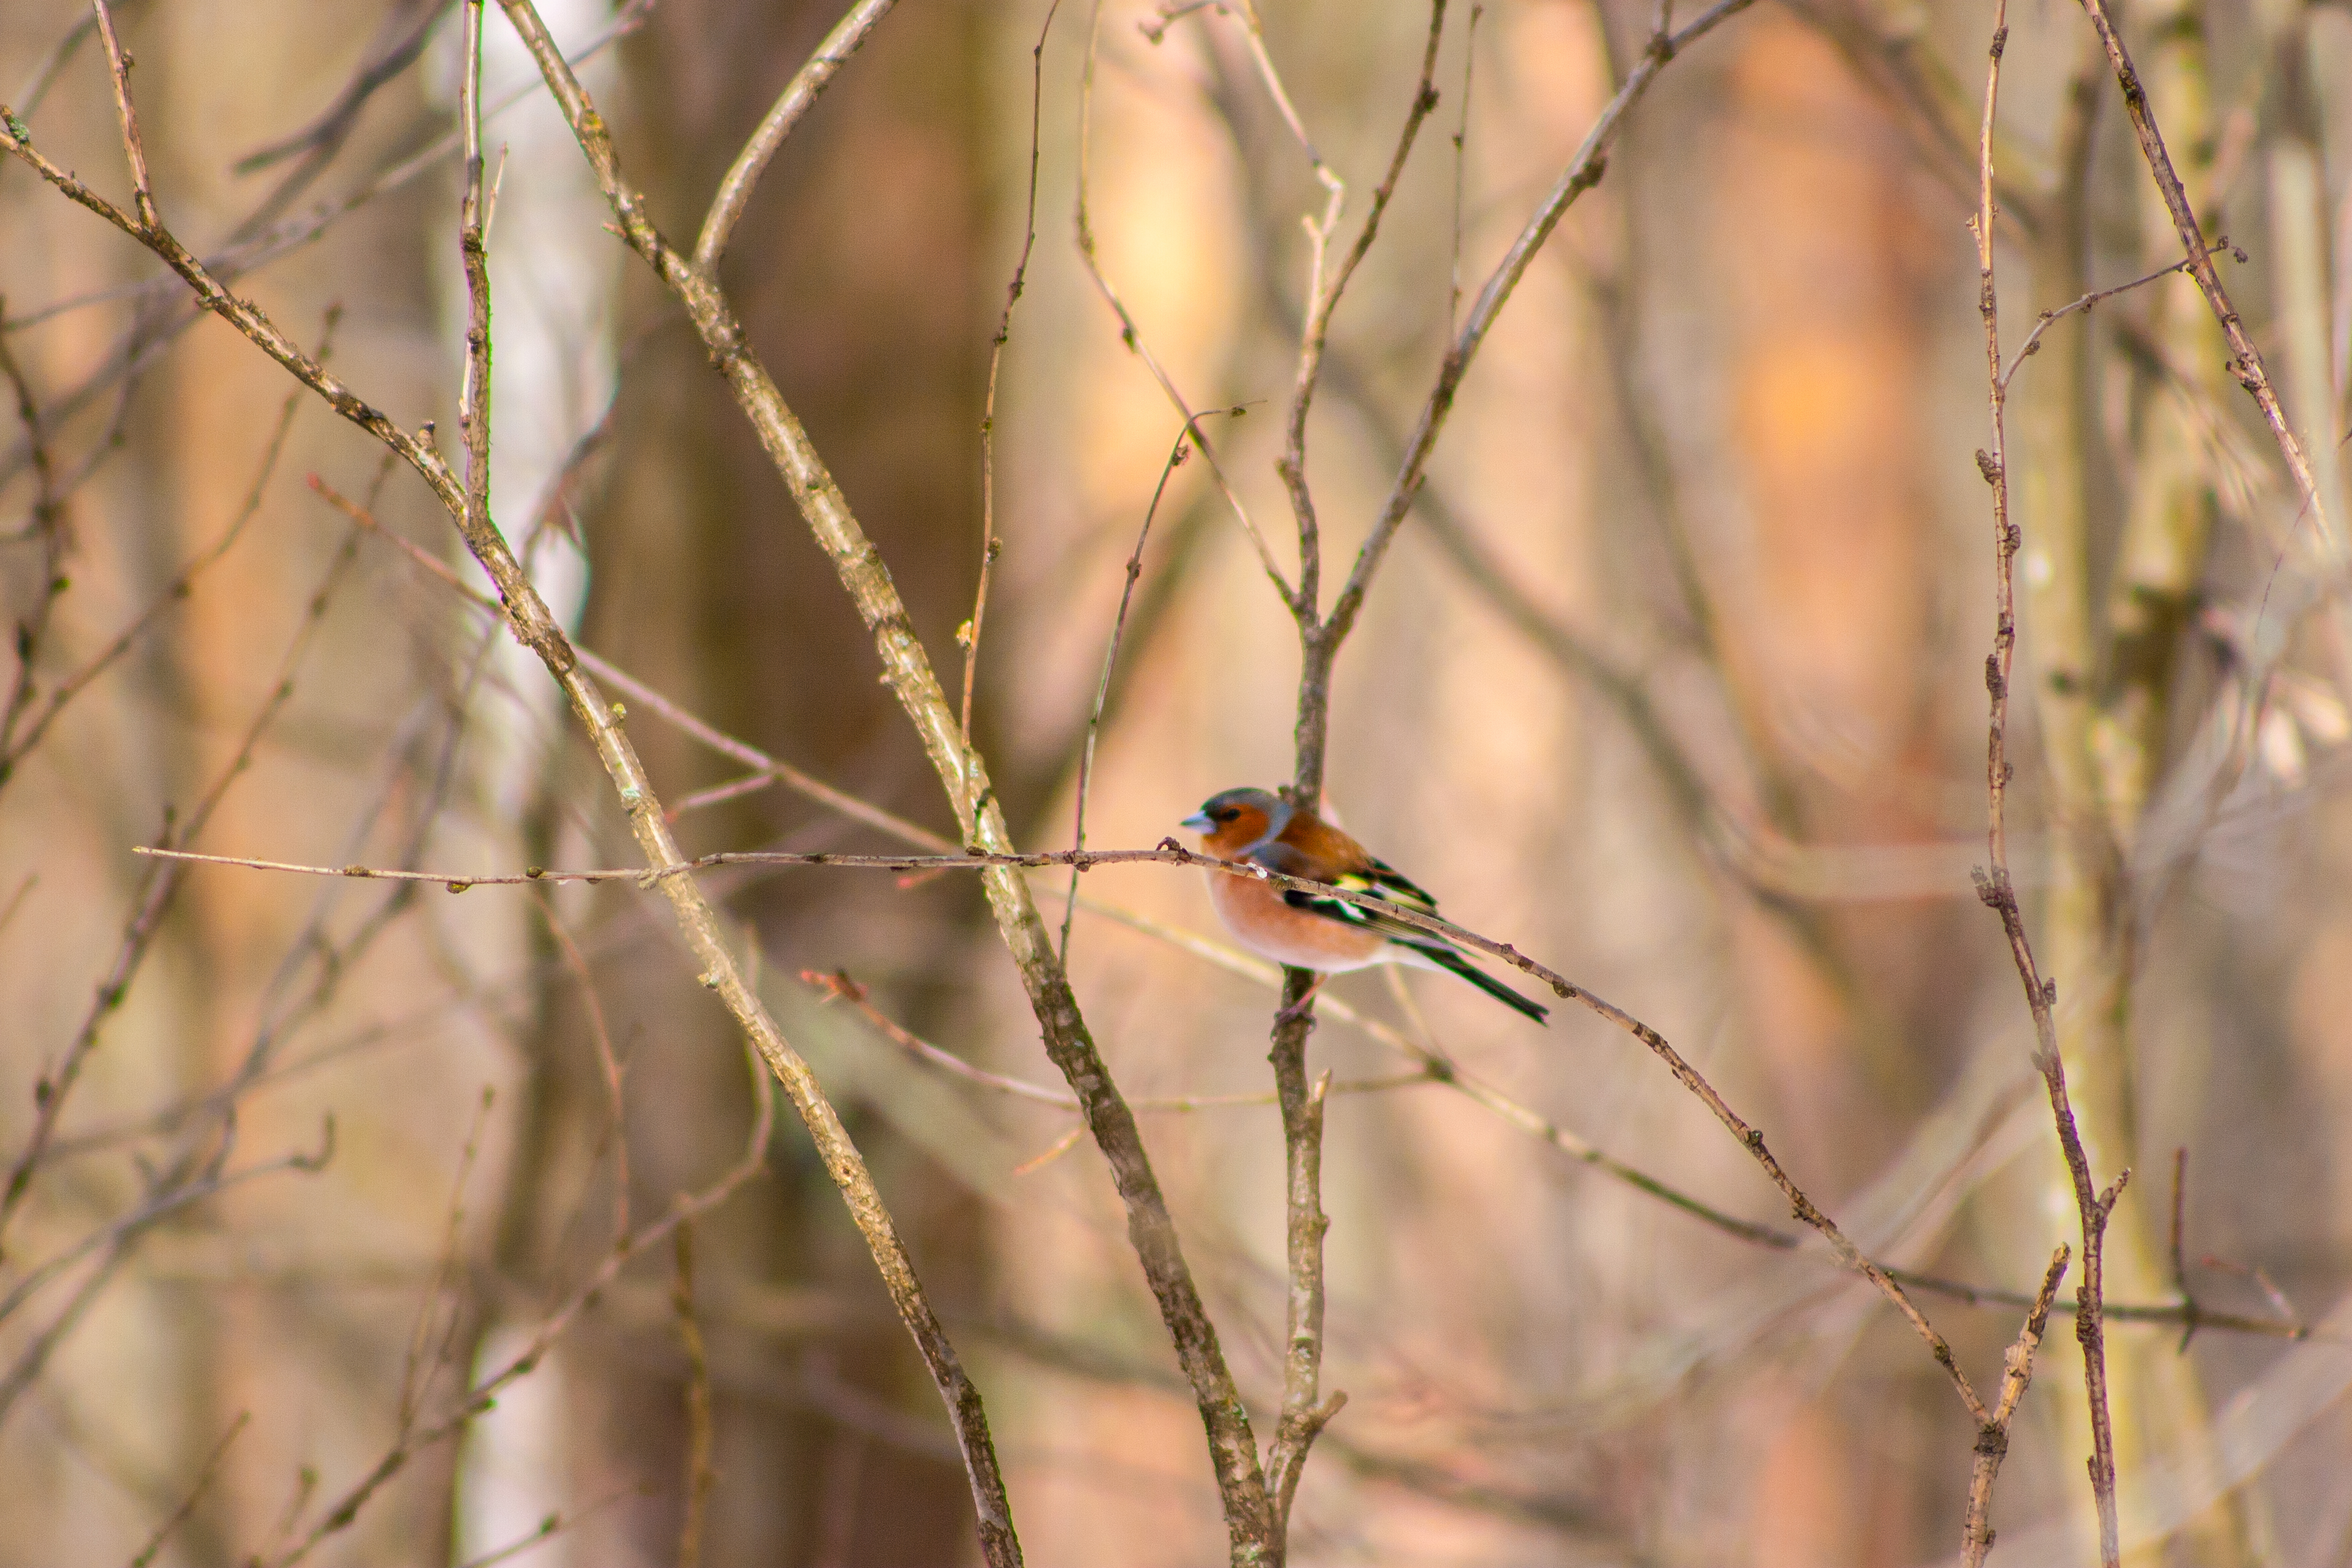
images, bird, twig, branch, wood, beak, feather, songbird, tail, natural material, close up, terrestrial animal, wing, wildlife, perching bird, macro photography, plant stem, old world flycatcher, sparrow